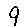
Label: 9